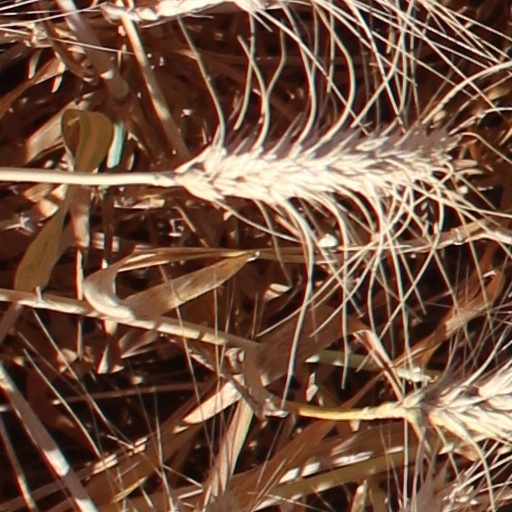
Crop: wheat